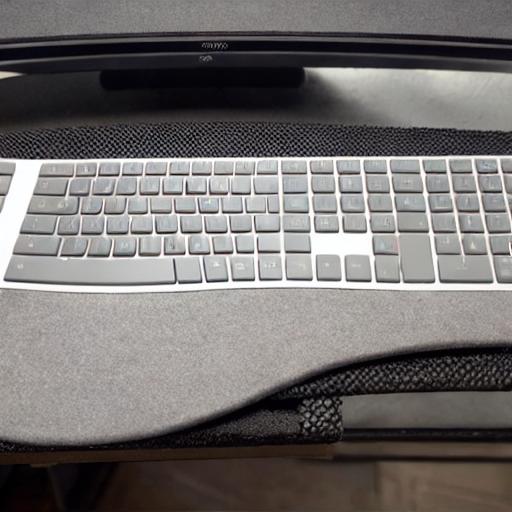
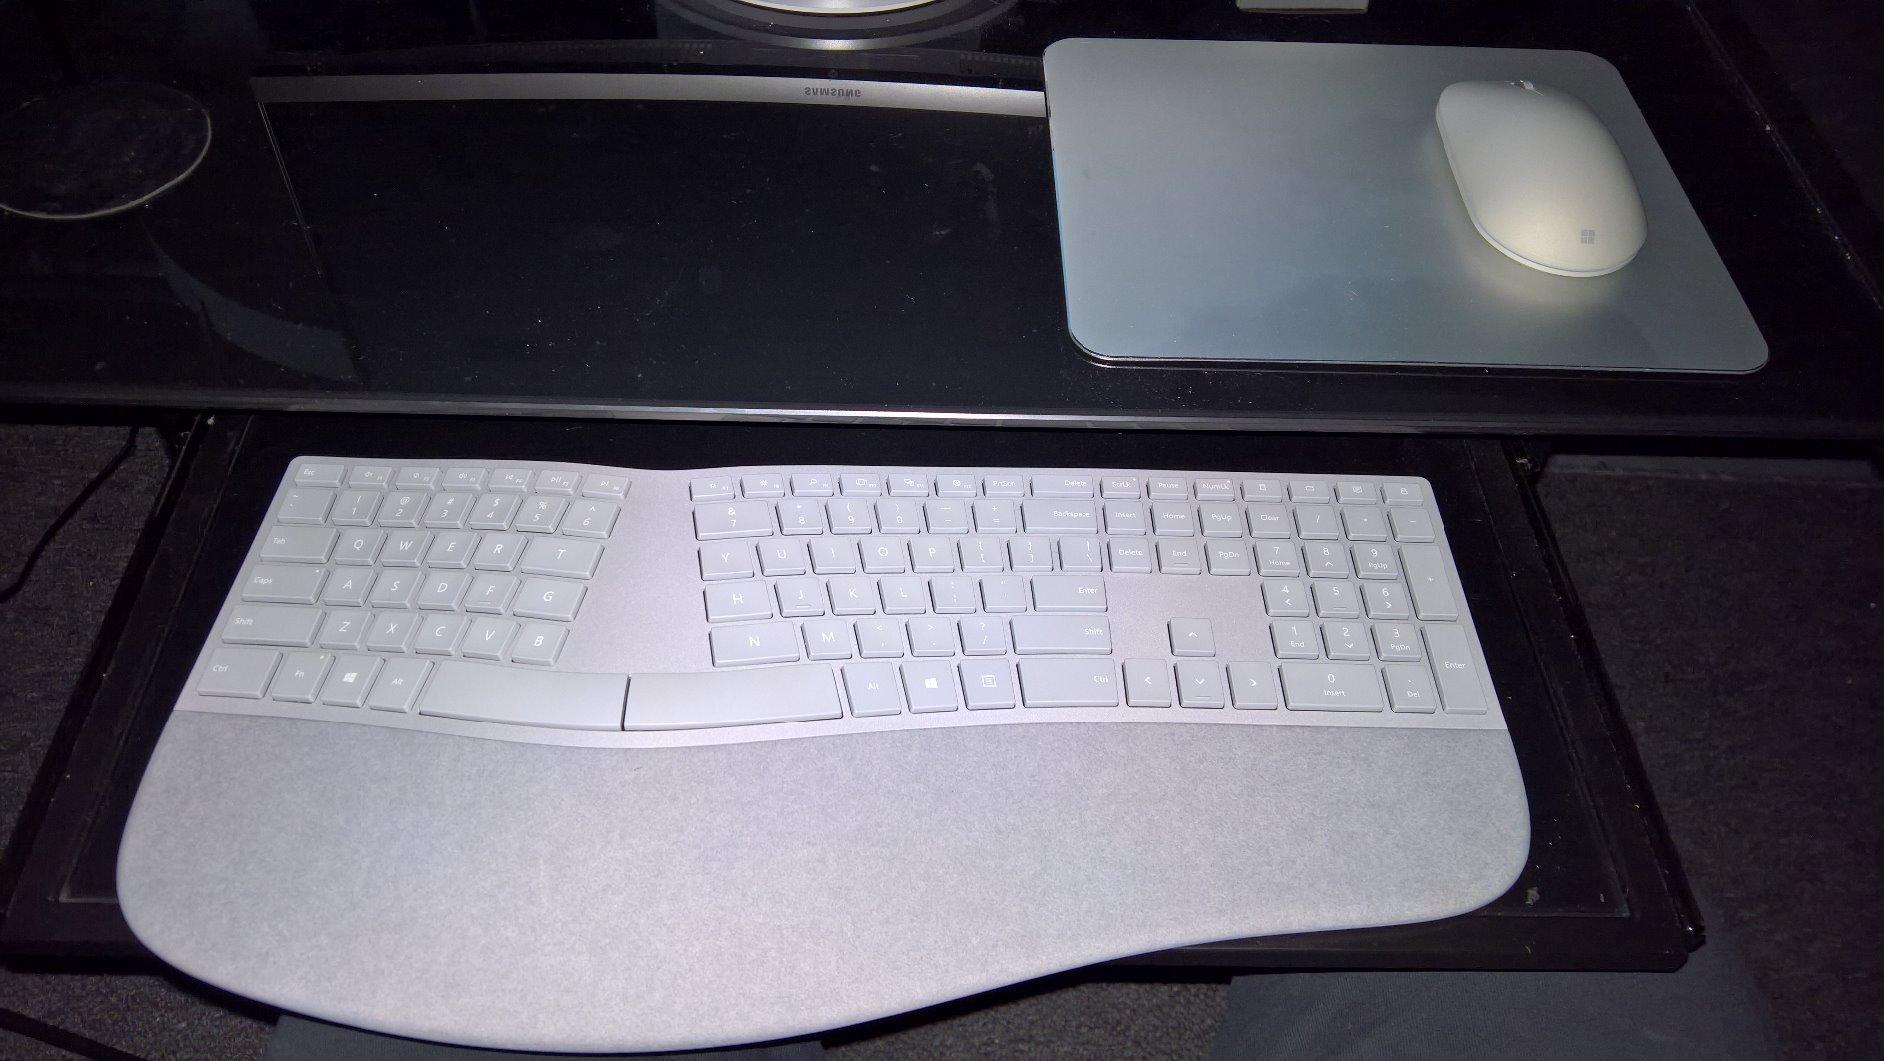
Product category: keyboard
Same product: no